Ares

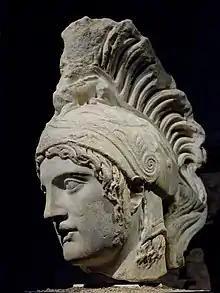
Ares, 2nd–3rd century AD, after a Greek bronze original by Alkamenes dated 420 BC, excavated in 1925 in Rome's Largo di Torre Argentina

In mainland Greece and the Peloponnese, only a few places are known to have had a formal temple and cult of Ares. Pausanias (2nd century AD) notes an altar to Ares at Olympia, and the moving of a Temple of Ares to the Athenian agora during the reign of Augustus, essentially rededicating it (2 AD) as a Roman temple to the Augustan Mars Ultor. The Areopagus ("mount of Ares"), a natural rock outcrop in Athens, some distance from the Acropolis, was supposedly where Ares was tried and acquitted by the gods for his revenge-killing of Poseidon's son, Halirrhothius, who had raped Ares' daughter Alcippe. Its name was used for the court that met there, mostly to investigate and try potential cases of treason.